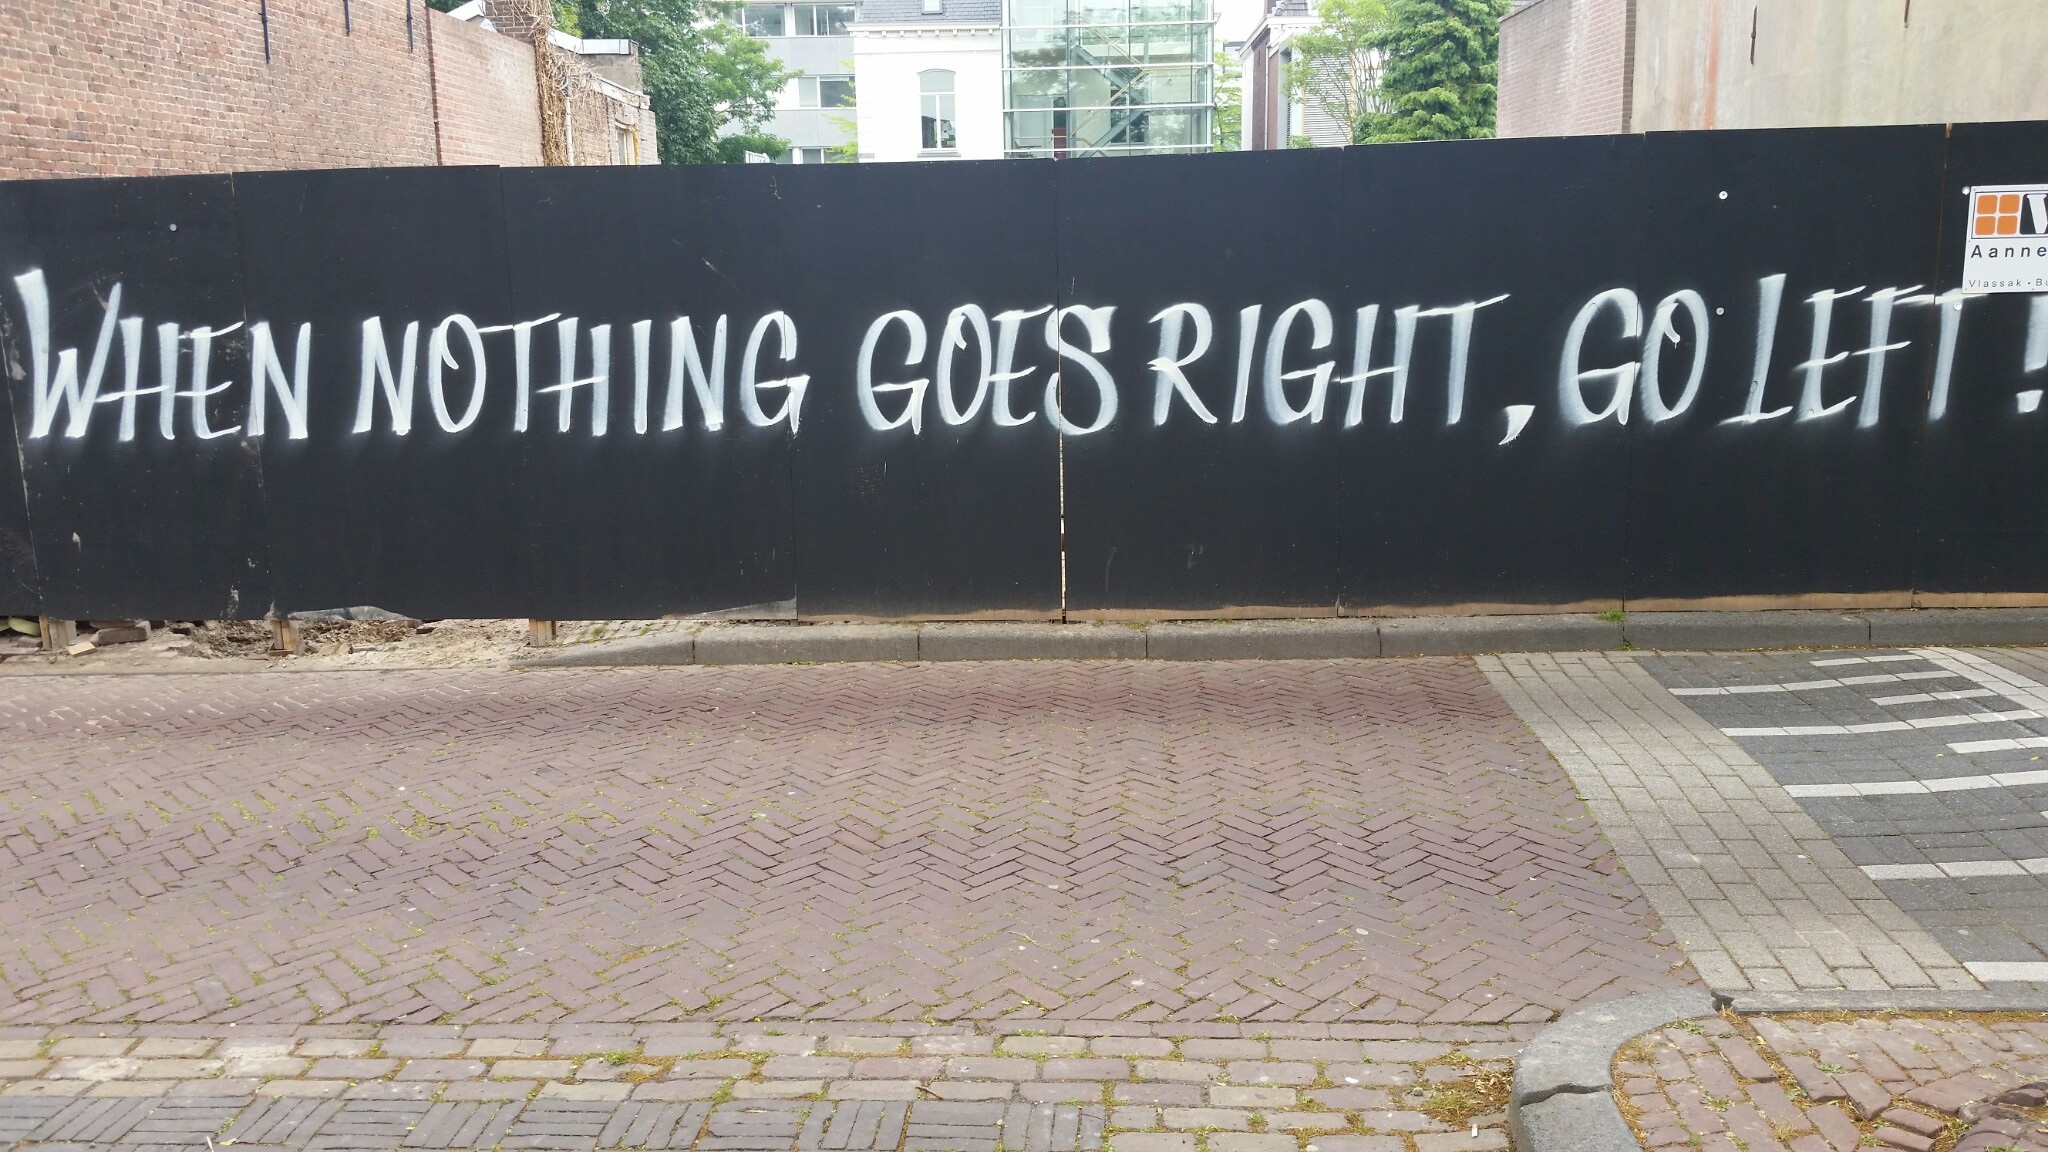
wall, lane, memorial, art, road surface